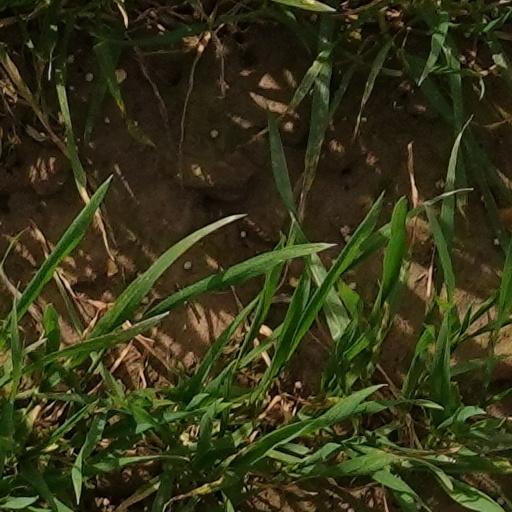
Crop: wheat